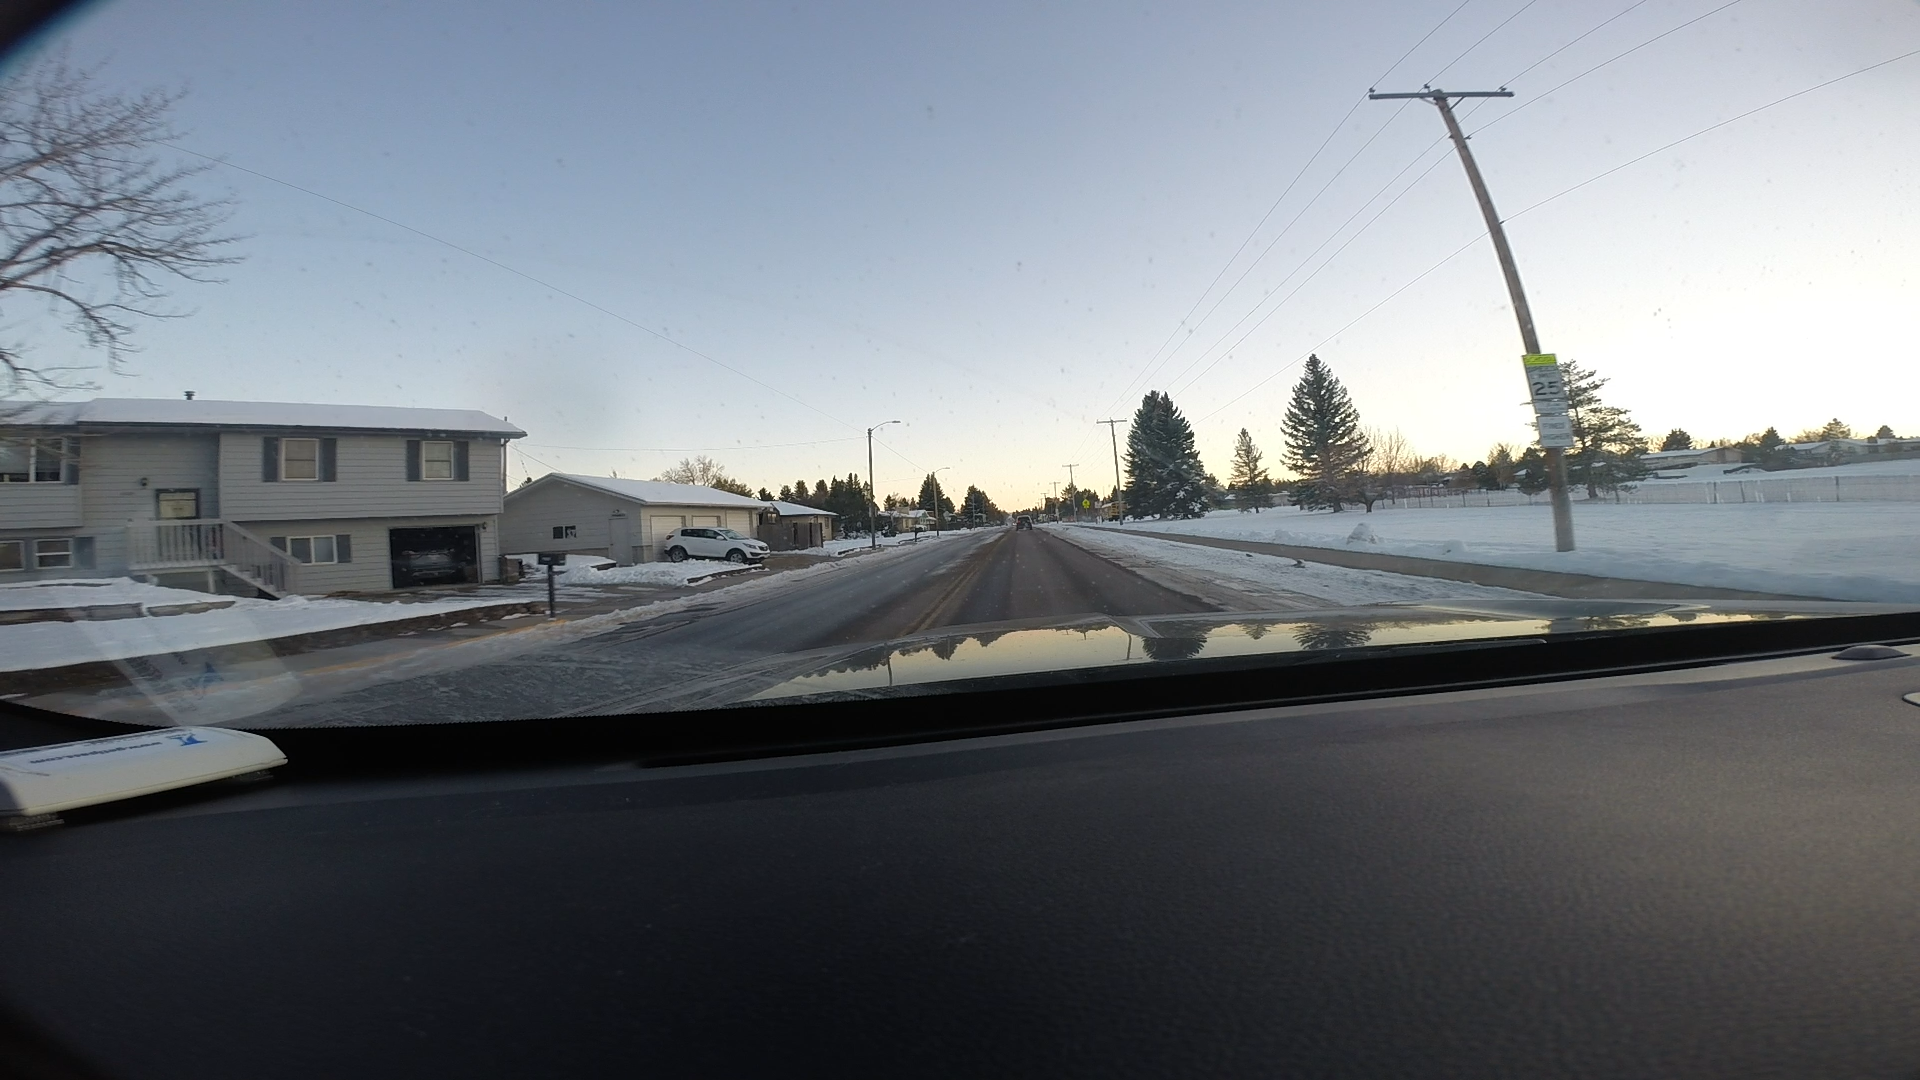
Speed limit sign label: mph25